Mumbai Central–New Delhi AC Suvidha Special Express

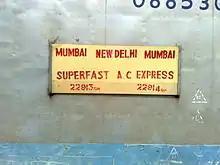

Mumbai Central–New Delhi AC Suvidha Special Express was a Superfast Express train of the Suvidha Express category belonging to Western Railway zone that ran between and in India. It operated as train number 22913 from Mumbai Central to New Delhi and as train number 22914 in the reverse direction, serving the states of Maharashtra and Delhi. It was one of the fastest train on Mumbai-Delhi Sector, at its maximum speed of 125 – 130 km/h.